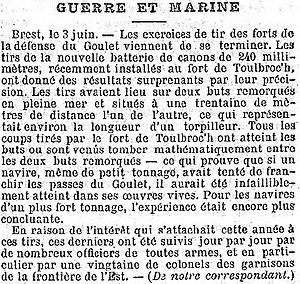
Article publié dans ""Le journal des débats politiques et littéraires"" du 4 juin 1912 concernant la nouvelle batterie de canons de 240 mm installée au fort de Toulbroc'h."
Les vestiges de guerre appelés fort de Toulbroc'h constituent une partie de l'ensemble de défense du goulet de Brest.